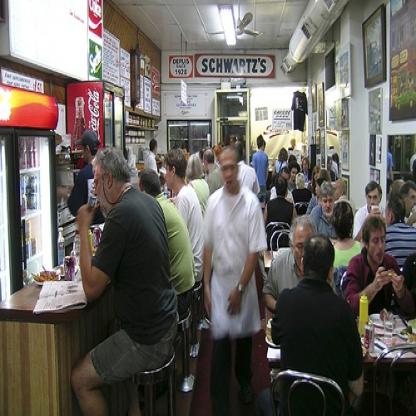
Scene: Indoor